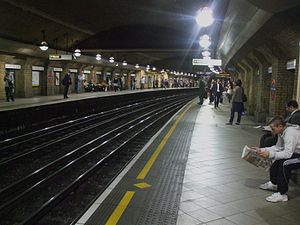
Great Portland Street Station / Galleri
Great Portland Street Station er en London Underground-station nær Regent's Park. Den er mellem Baker Street og Euston Square på Circle, Hammersmith & City og Metropolitan lines. Den er i takstzone 1.